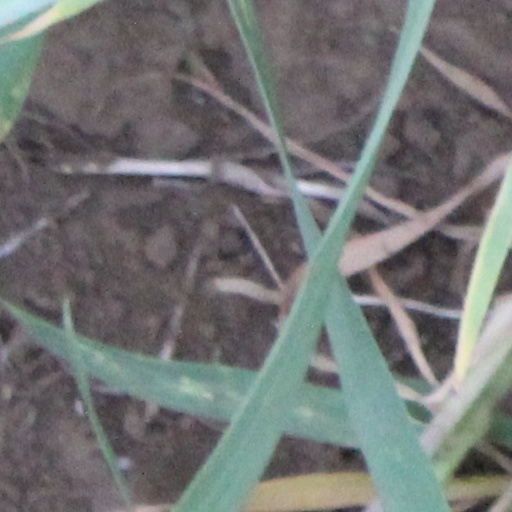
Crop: wheat